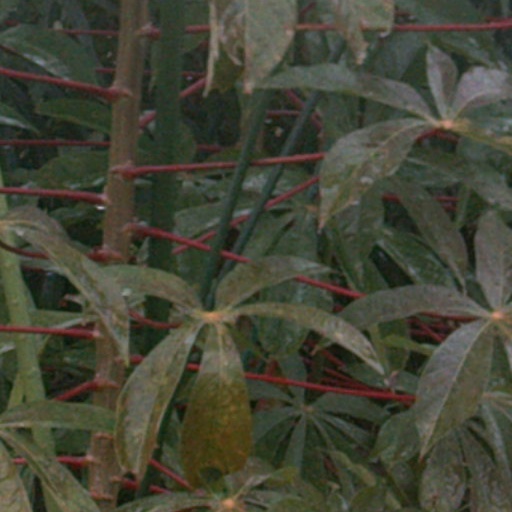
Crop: cassava